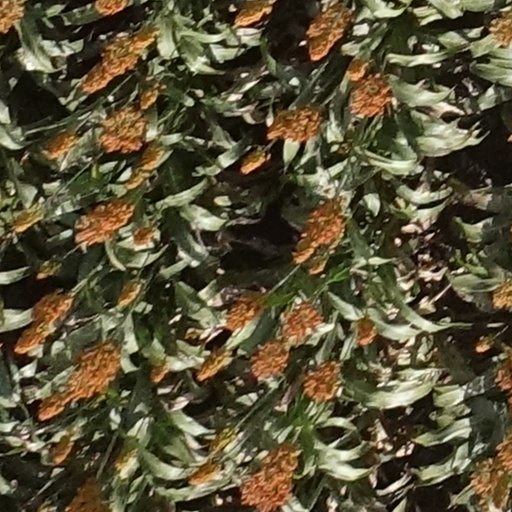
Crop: sorghum